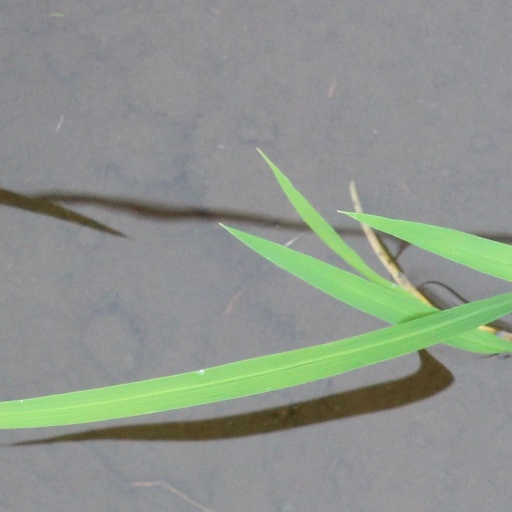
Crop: rice